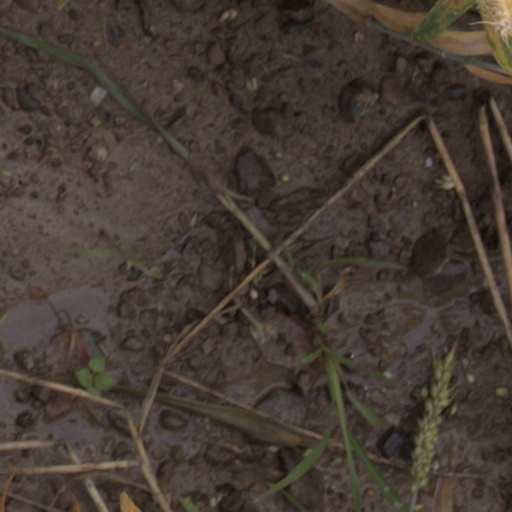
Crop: wheat